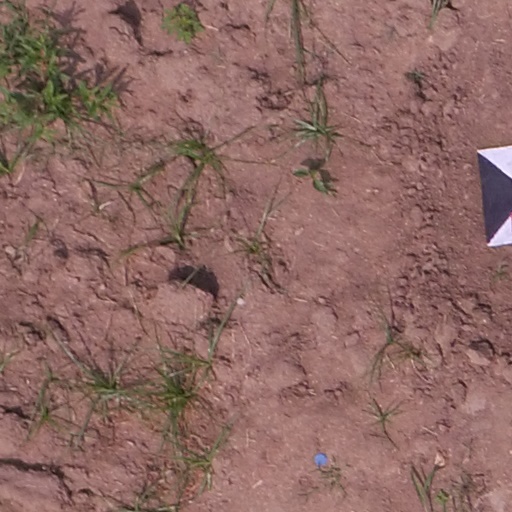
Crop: maize; corn